Cedar Hill (New Haven)

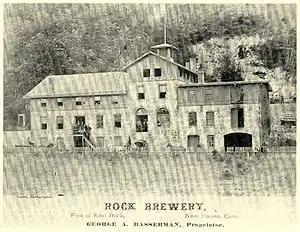
Rock Street Brewery, Cedar Hill, New Haven, CT The Brewery burned down in the 1890s.

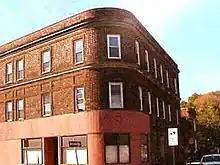
George Basserman apartment building at 1395 State Street

One of the more important light industry built in the area was the Rock Street Brewing Company, owned by George Basserman. Basserman's Rock Brewery on State Street. The brewery took its name from Snake Rock, an extension of East Rock. Basserman owned the brewery and the adjacent apartment building, which still stands on the corner of Rock and 1395 State Street. He sold the property in 1888 to John M. Manning of Buffalo, a brother of the late Daniel Manning. He had plans to enlarge it, before the fire. No exact date of its closing can be found but there is record of a fire in the 1930s.